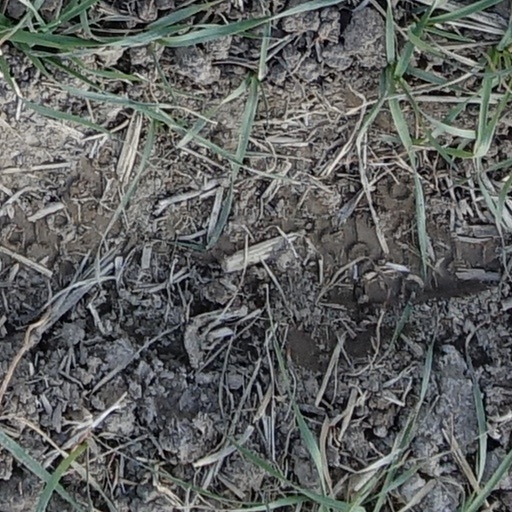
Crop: wheat